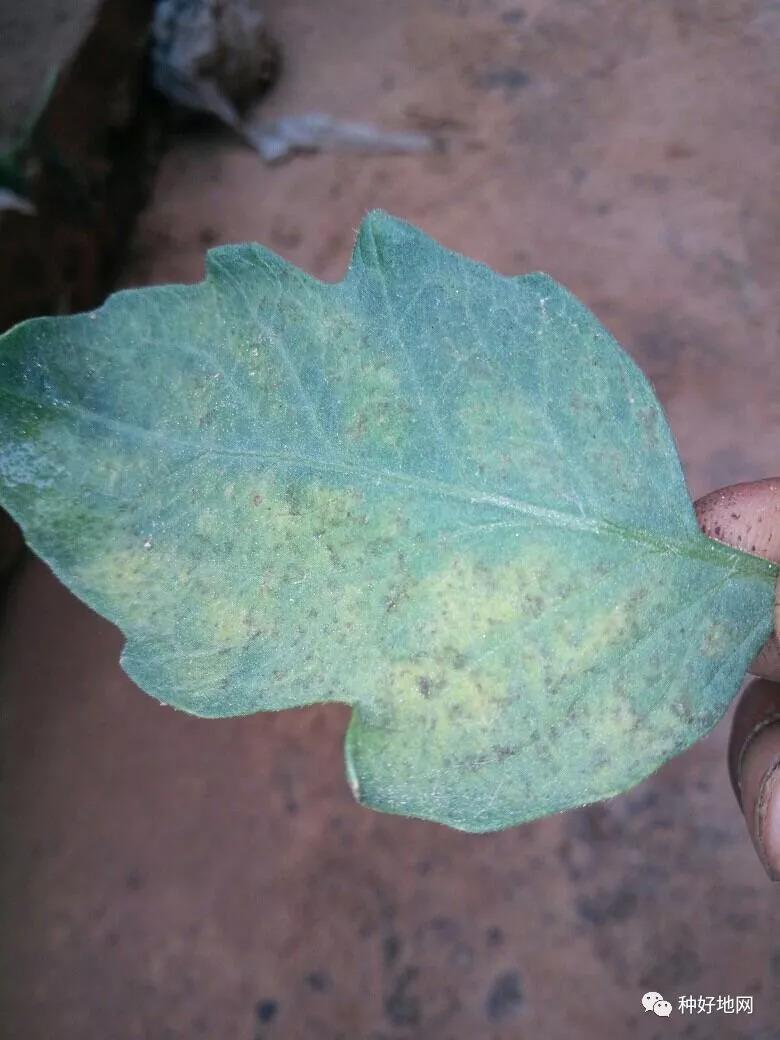
Plant: Tomato
Disease: tomato bacterial leaf spot